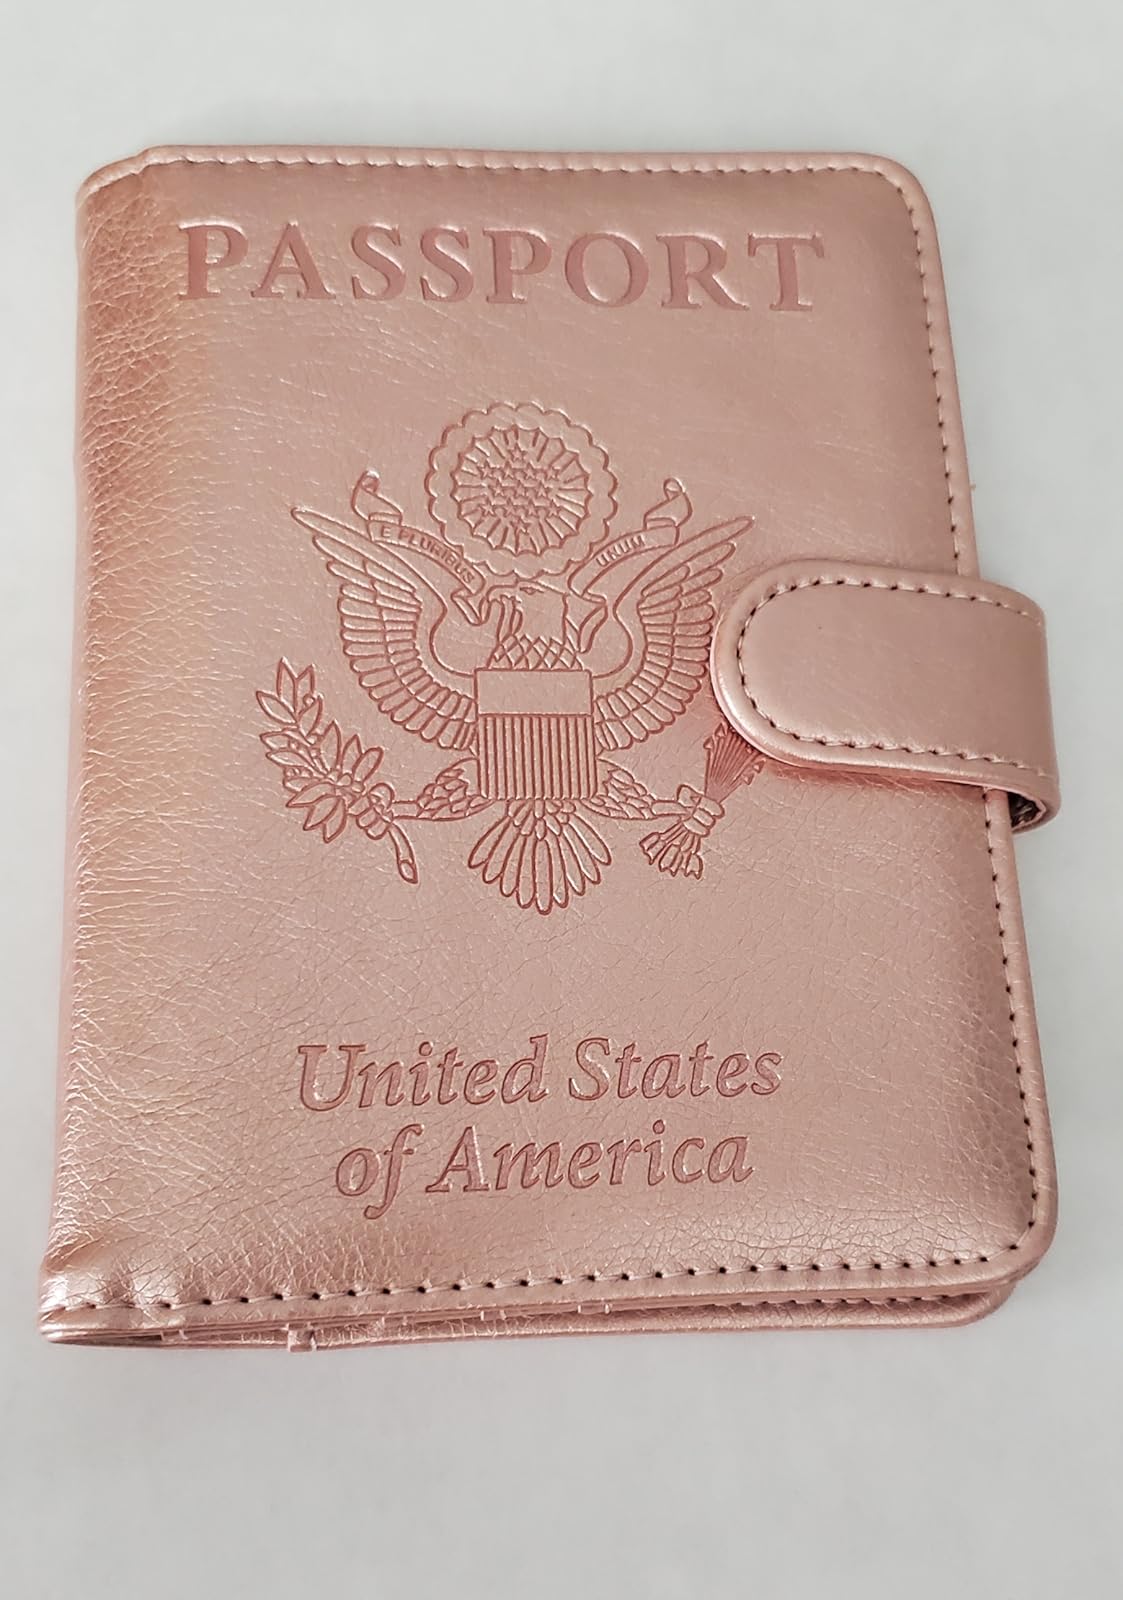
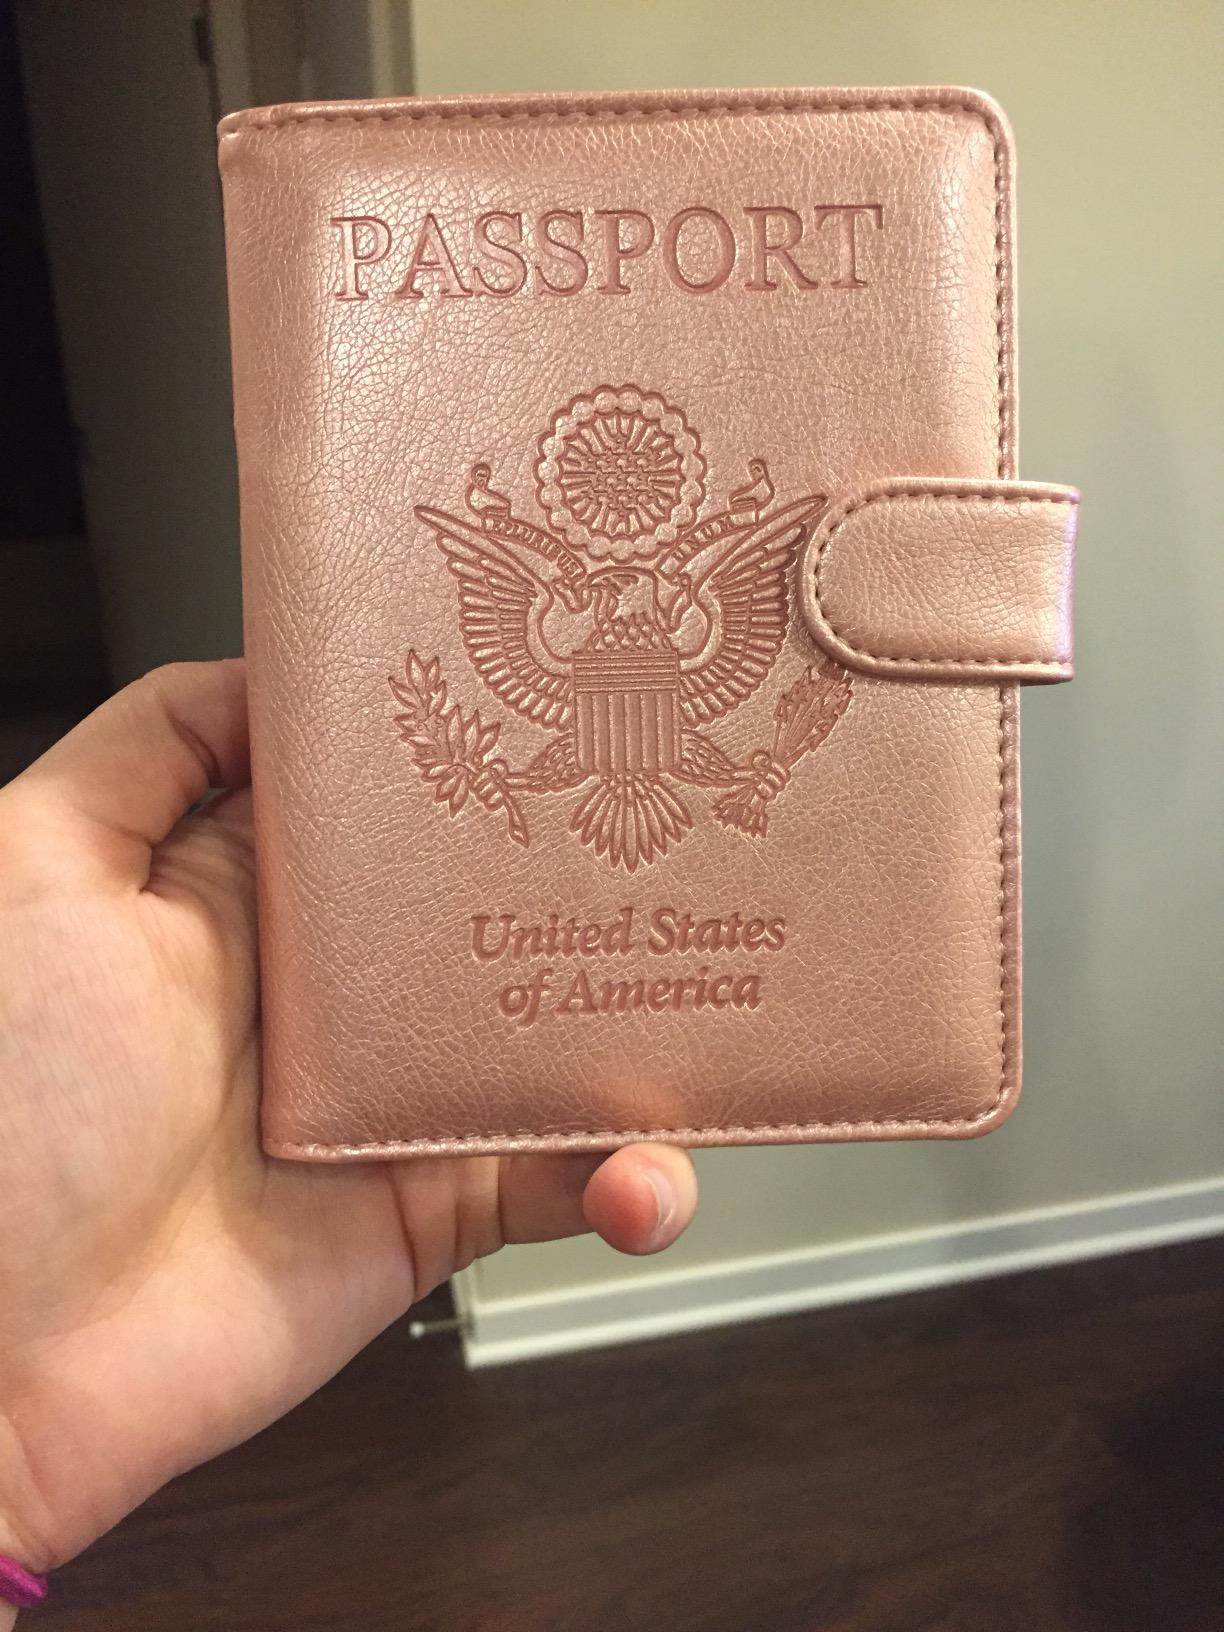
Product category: accessories_wallet
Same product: yes